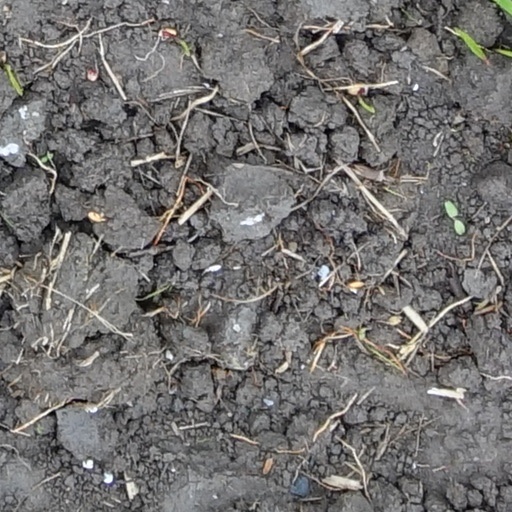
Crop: wheat